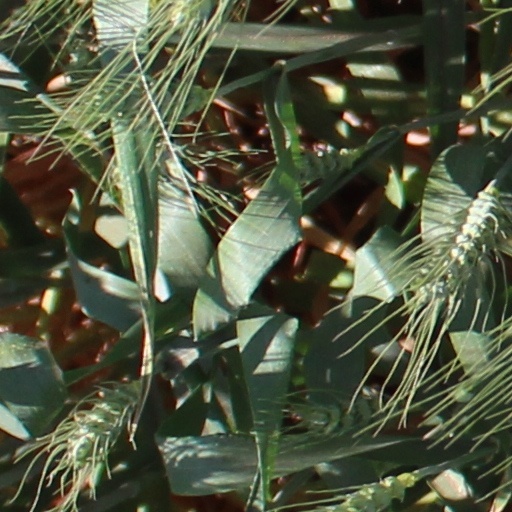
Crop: wheat